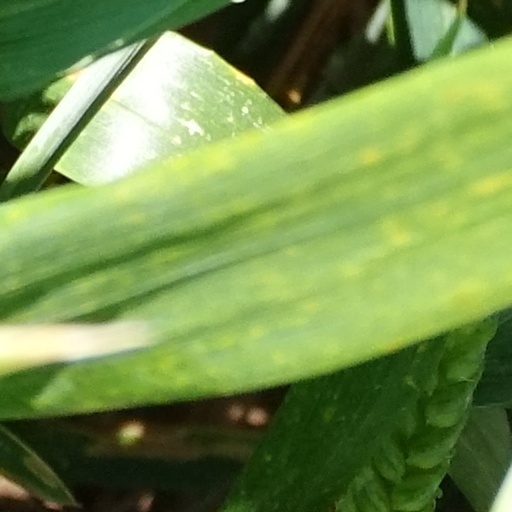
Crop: wheat